Samuel Heinicke

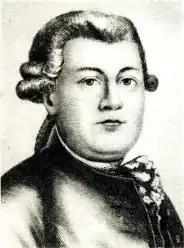
Samuel Heinicke.

Samuel Heinicke (10 April 1727 – 30 April 1790), the originator in Germany of systematic education for the deaf, was born in Nautschutz, Germany.